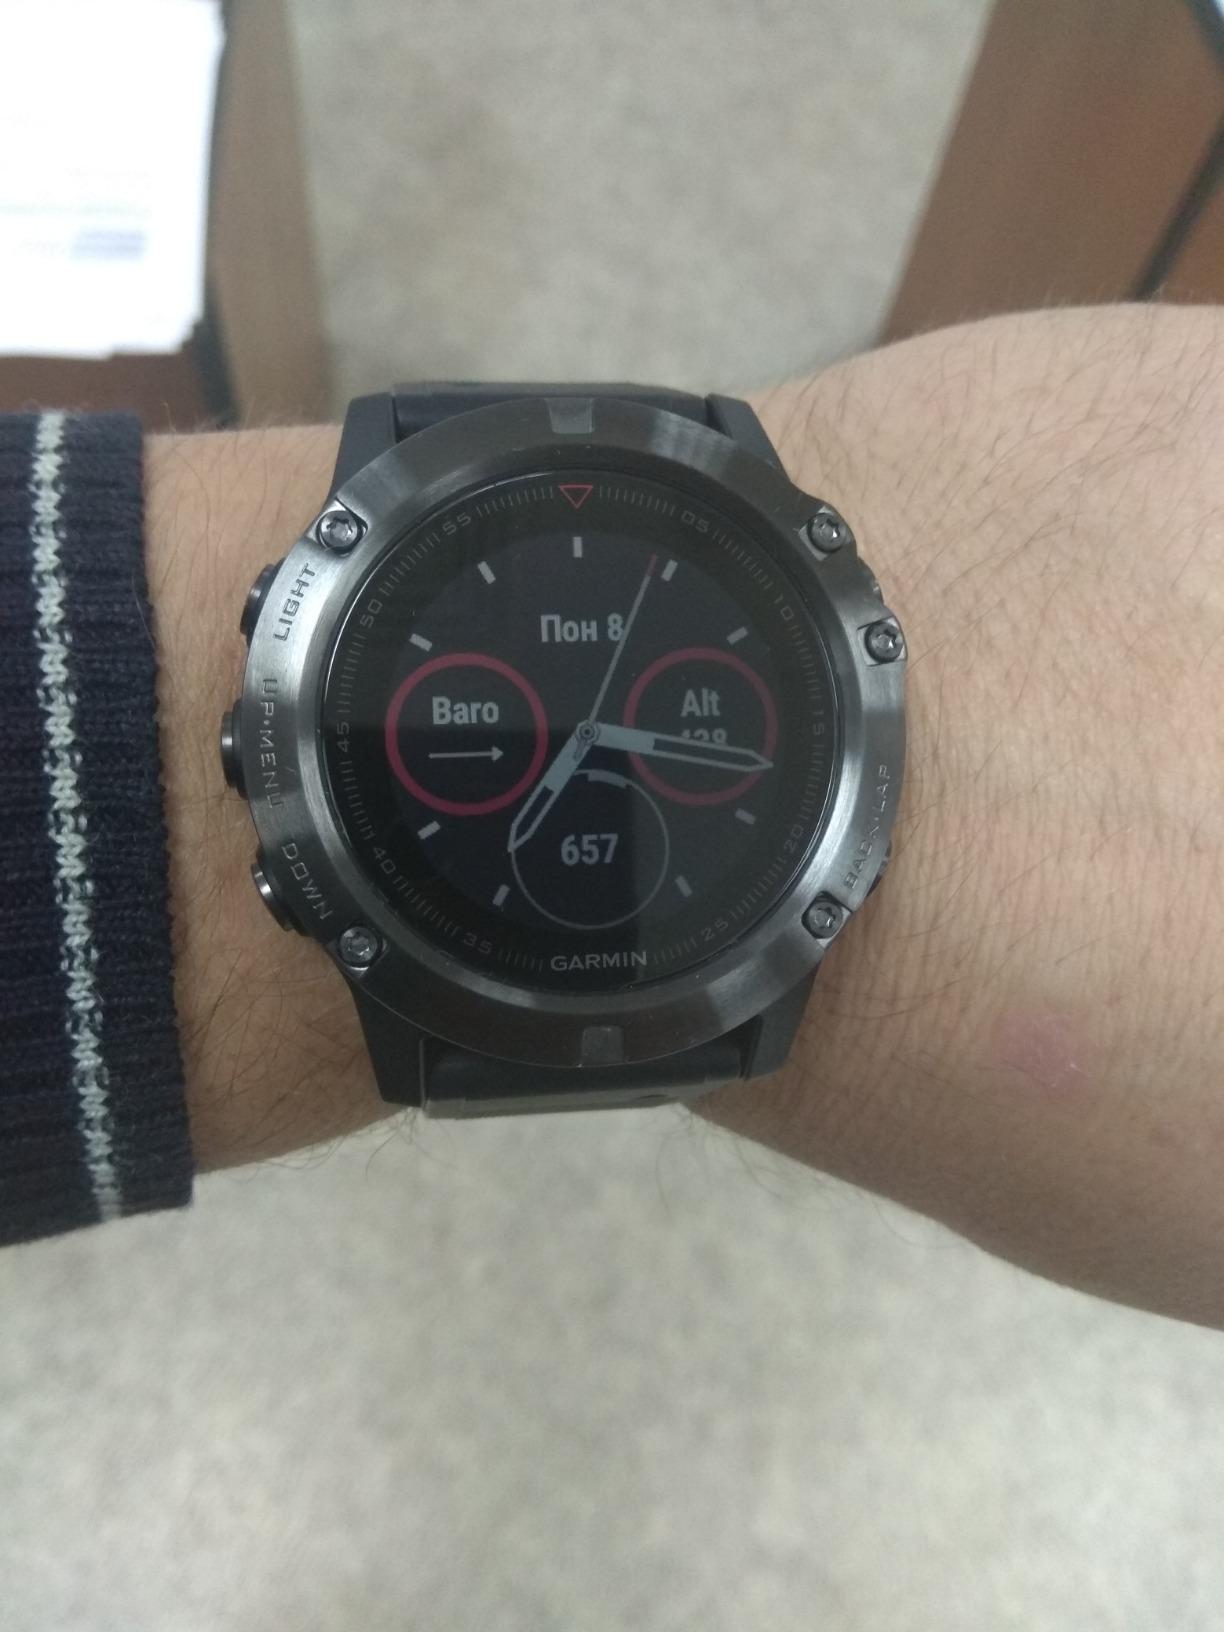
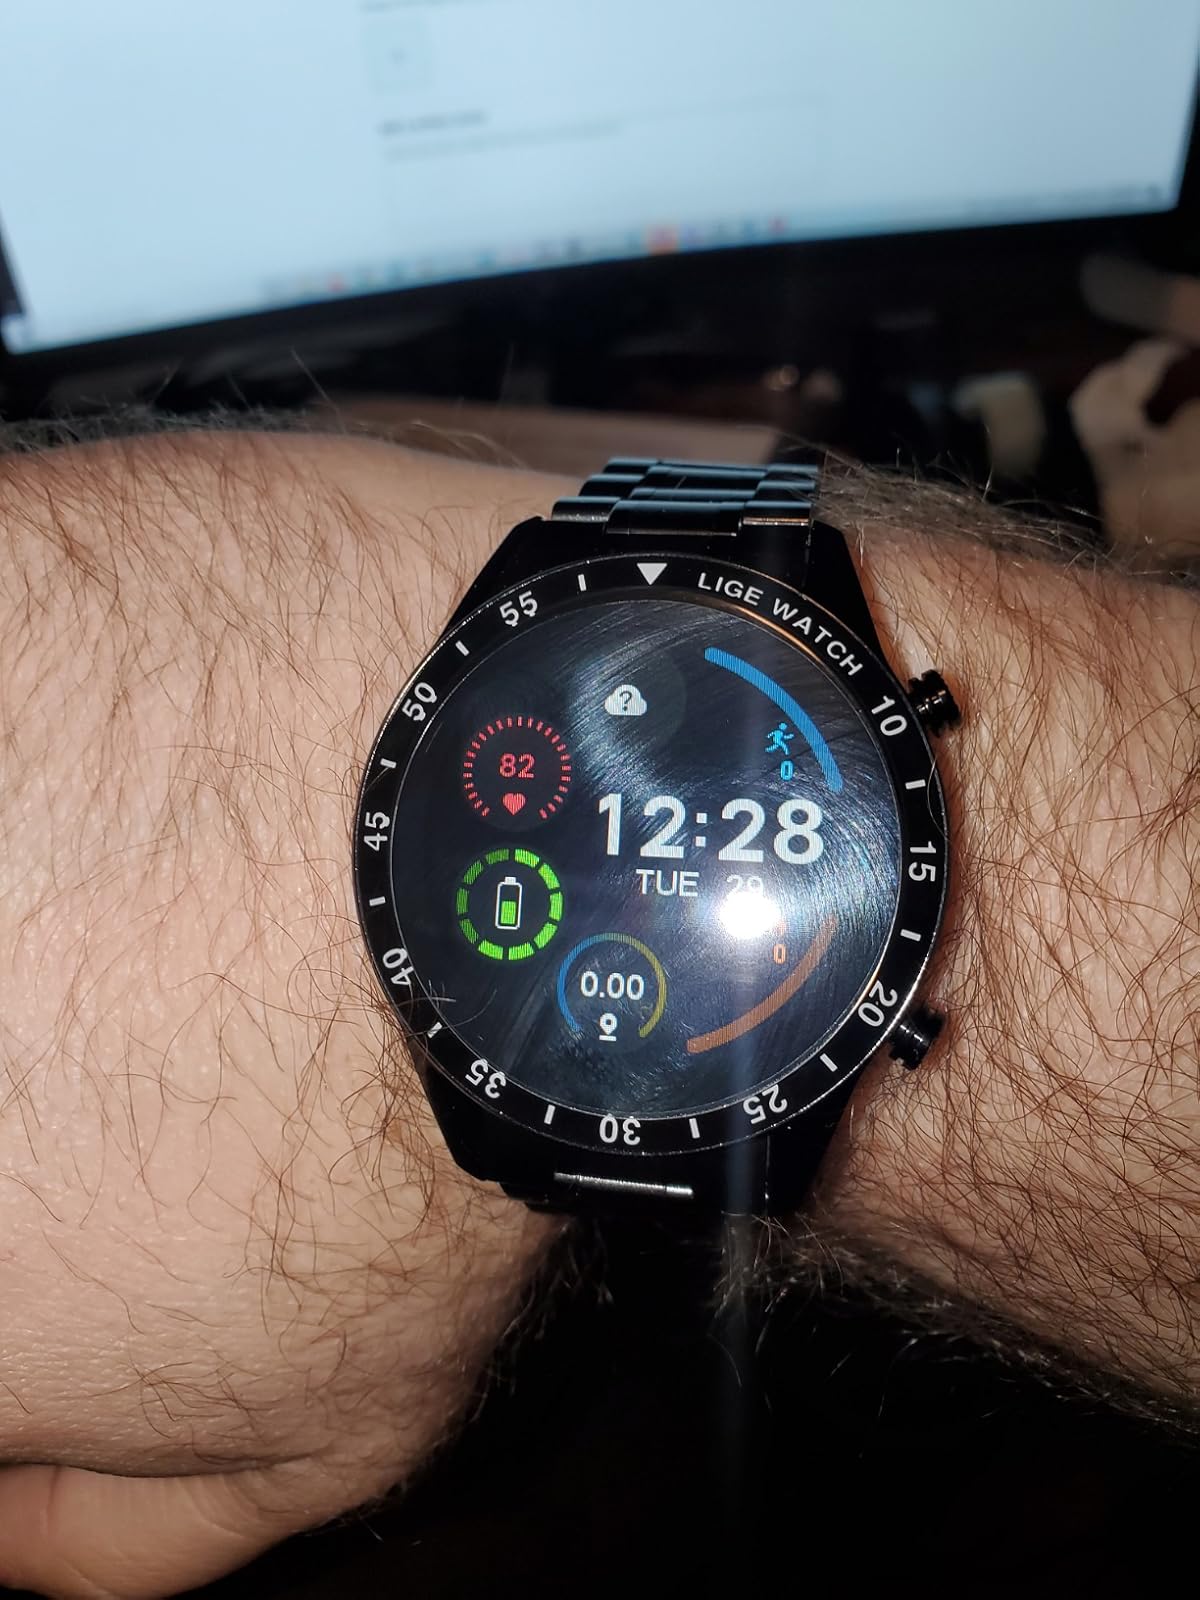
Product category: smartwatch
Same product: no